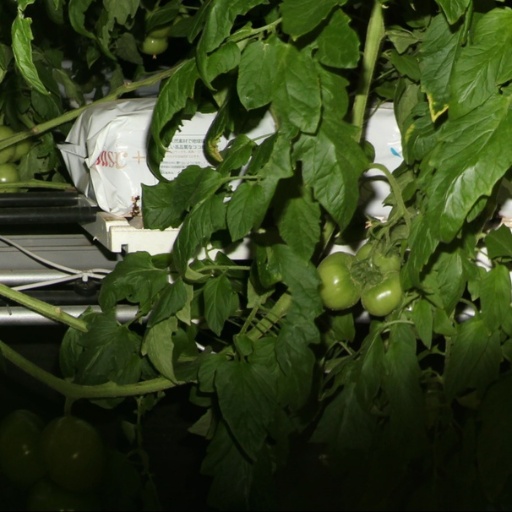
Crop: tomato